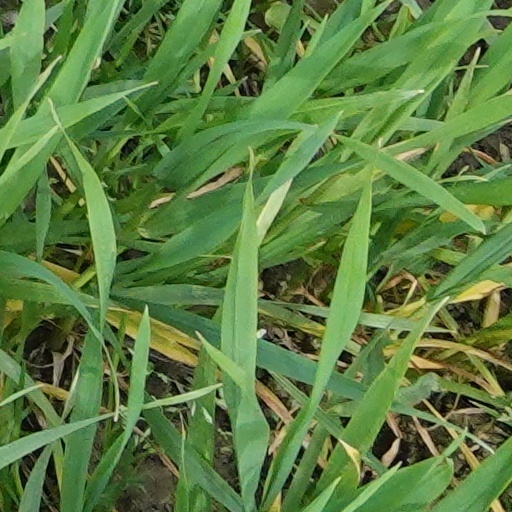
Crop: wheat